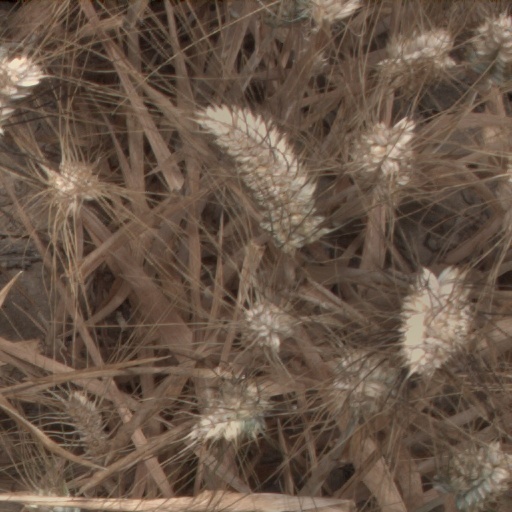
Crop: wheat